Statue of The Republic

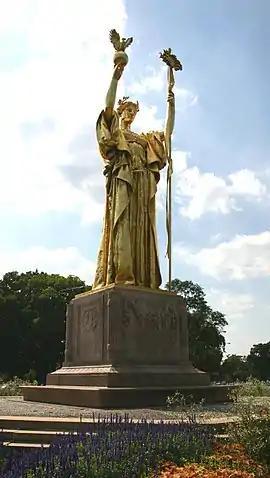
A one-third scale replica of "The Republic", a centerpiece of the 1893 World's Columbian Exposition.

The Statue of "The Republic" is a gilded bronze sculpture in Jackson Park, Chicago, Illinois by Daniel Chester French. It is based on a colossal original statue, which was a centerpiece of the Chicago World's Fair in 1893. That statue was made of temporary materials and was destroyed after the fair. The smaller-scale replica sculpted by the same artist was erected in 1918 in commemoration of both the 25th anniversary of the Exposition and the Illinois' statehood centennial. The replacement statue is at the south end of the park at the intersection of East Hayes and South Richards Drive, adjacent to the golf course and approximately where the exposition's Administration Building and Electricity Building once stood. The statue was funded by the Benjamin Ferguson Fund, which commissioned French to cast this recreation of the original statue that stood on the grounds of the Exposition of 1893. Minnie Clark, an original Gibson Girl, and Edith Minturn Stokes served as French's models for the original statue. Henry Bacon, the architect of the Lincoln Memorial, designed the festooned pedestal for the replica.